Cologne Opera

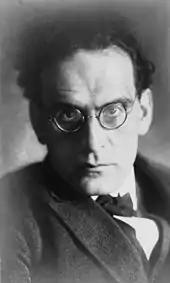
Otto Klemperer, music director from 1917 to 1924

The company's Music directors from 1904, when it officially became the Oper der Stadt Köln, have been: